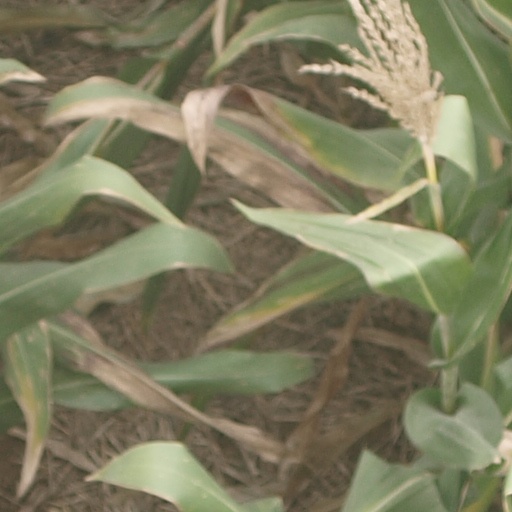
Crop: maize; corn